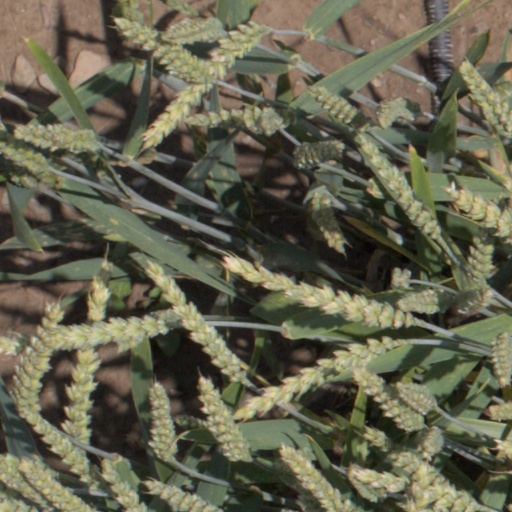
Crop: wheat